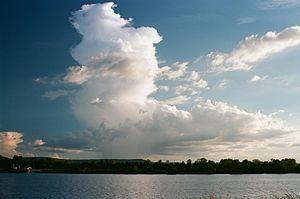
Cumulonimbus unicellulaire au sud de Whitesburg (Alabama). Photo prise vers le sud en fin d'après-midi. Ce système s'était ensuite aggravé et avait dérivé vers l'ouest. Il s'était ensuite transformé en une masse nuageuse qui était très sombre sous la base avec une enclume en arrière plan et ayant migré vers le sud-ouest de Whitesburg.
Un castellanus est un nuage qui présente, dans une partie au moins de sa région supérieure, des protubérances cumuliformes en forme de petites tours, ce qui donne généralement à ces nuages un aspect crénelé. Ces petites tours, dont certaines sont plus hautes que larges, reposent sur une base commune et paraissent disposées en lignes. Le caractère castellanus est particulièrement apparent lorsque les nuages sont observés de profil.